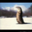
Label: otter